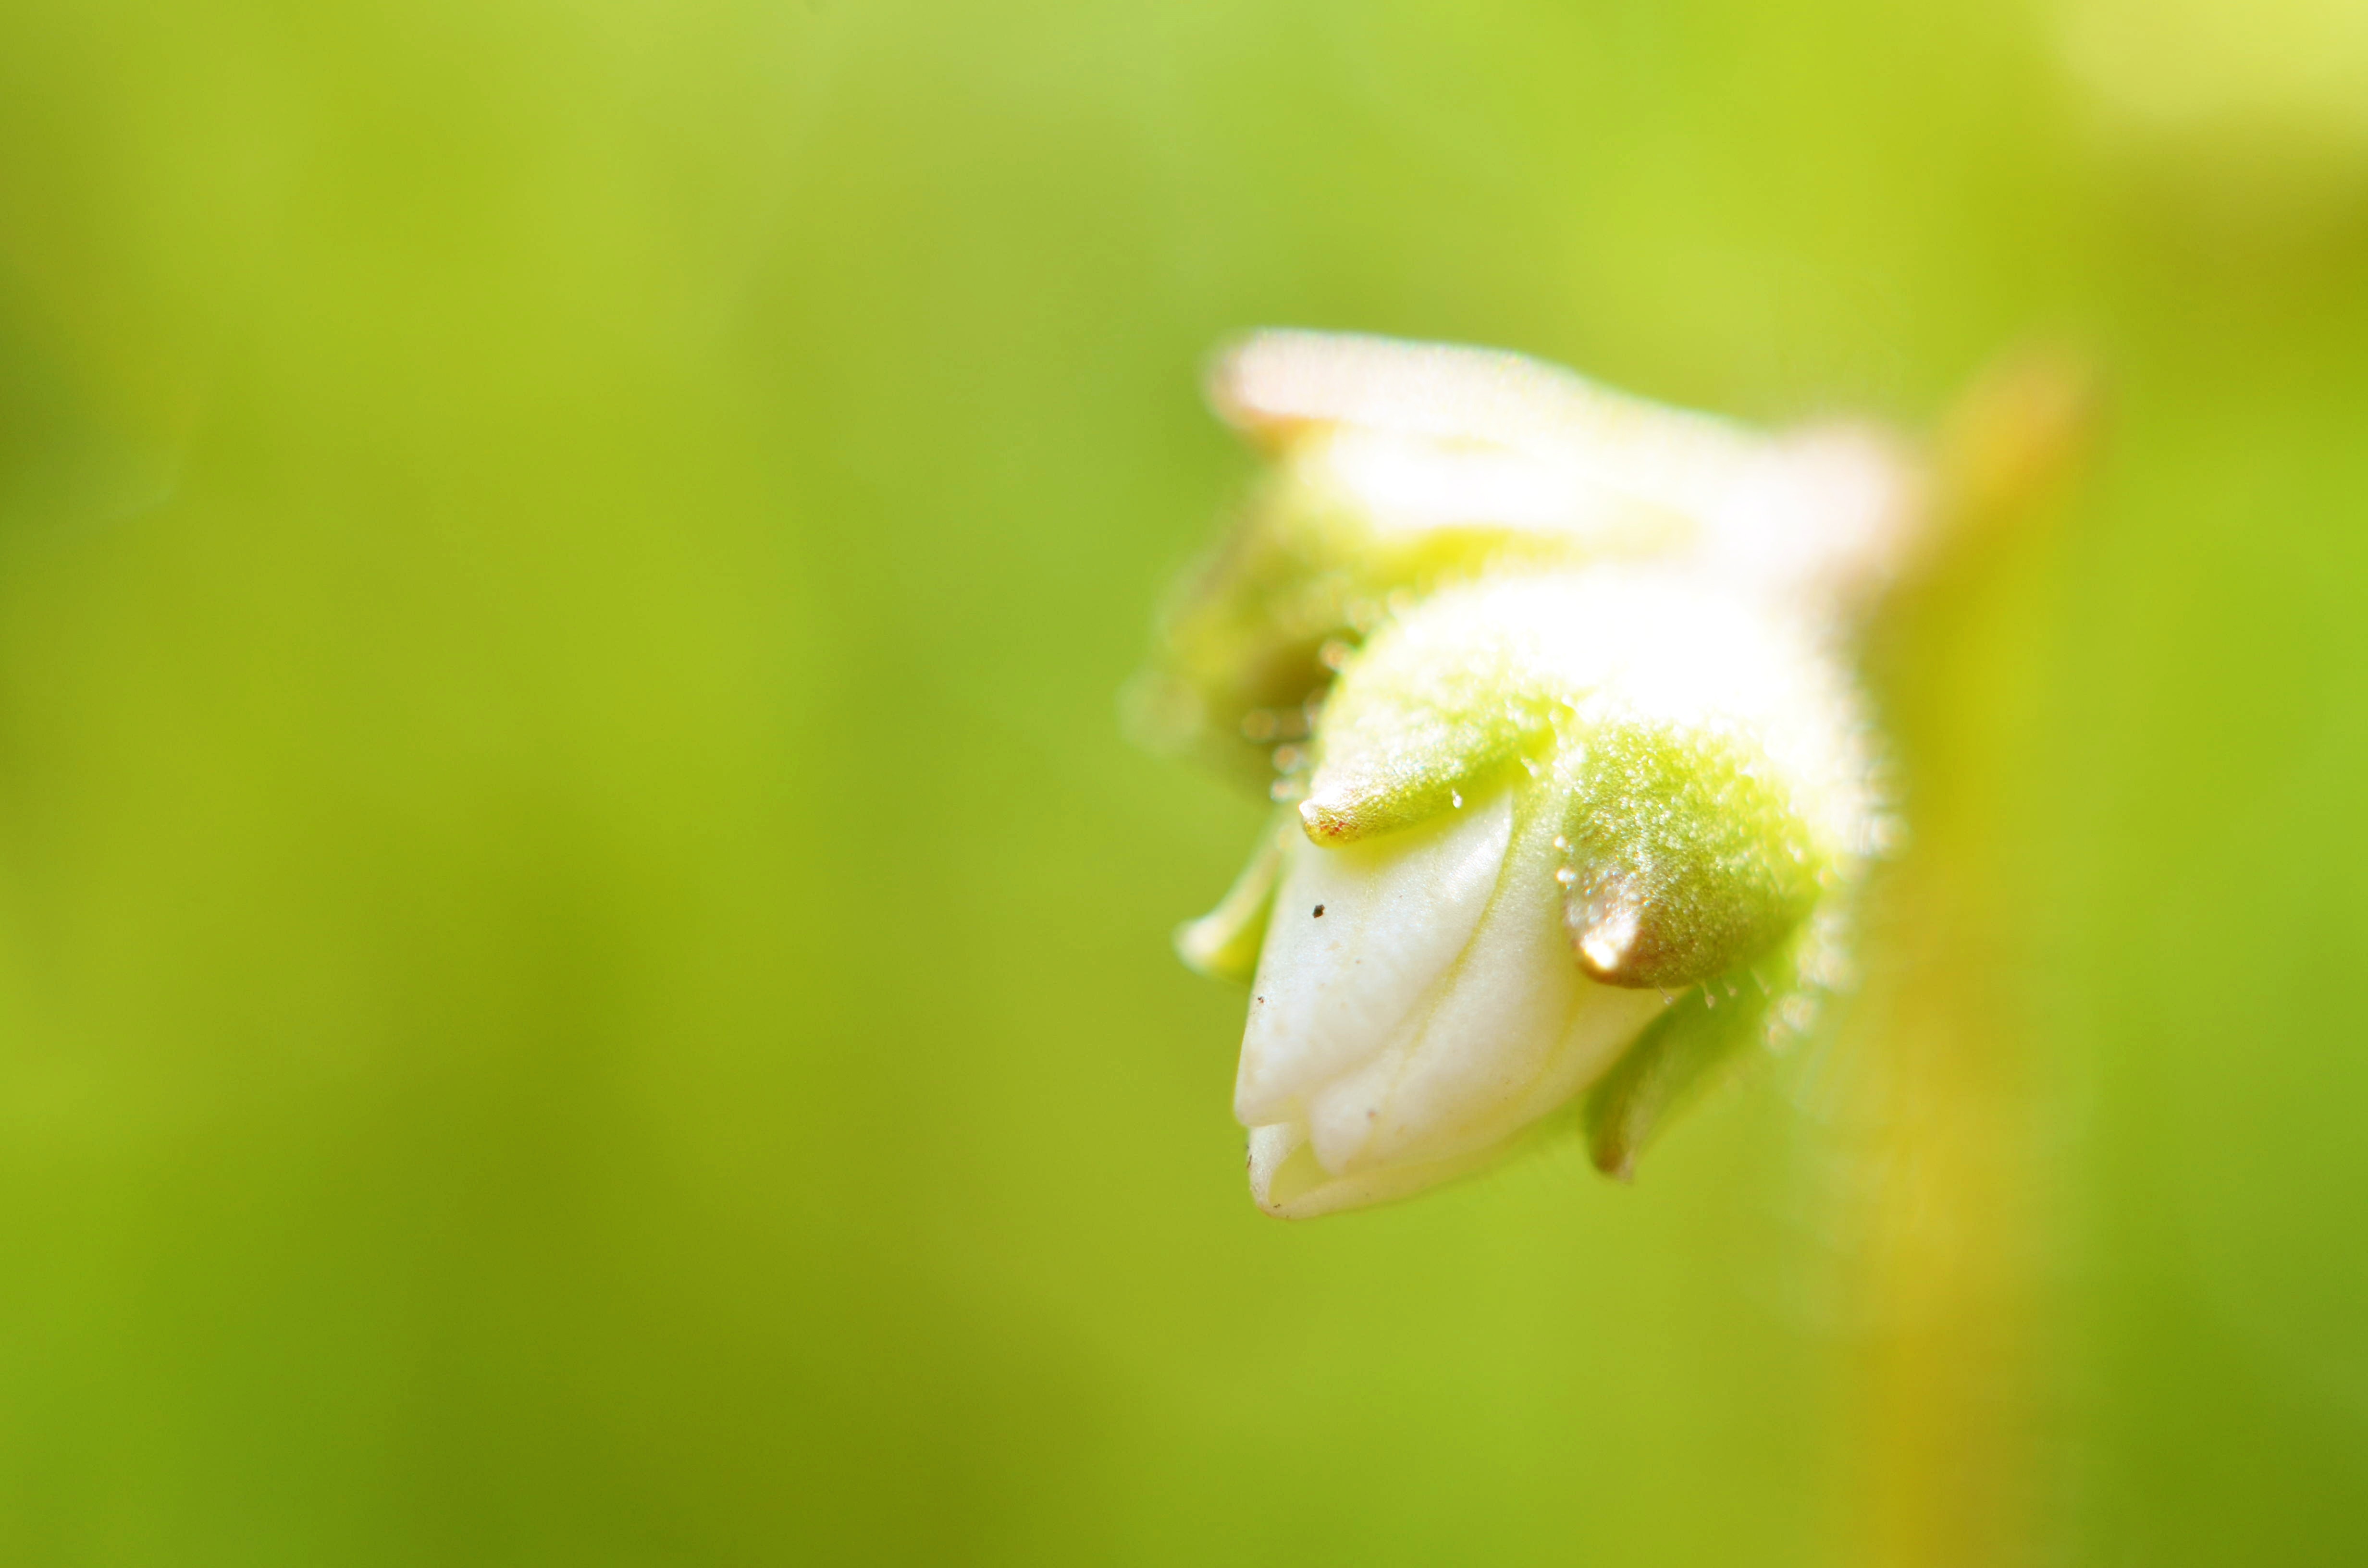
nature, grass, branch, blossom, plant, photography, meadow, sunlight, leaf, flower, petal, green, macro, yellow, garden, flora, fauna, plants, wildflower, flowers, close up, bud, macro photography, garden plant, flowering plant, plant stem, land plant